Zulfahmi Arifin

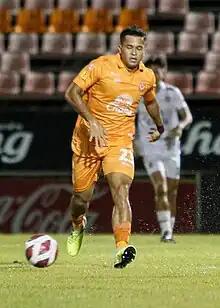
Zulfahmi Arifin playing for Thai League 2 club, Sukhothai on 23 October 2021

Muhammad Zulfahmi bin Mohd Arifin (born 5 October 1991) is a Singaporean professional footballer who plays as a defensive midfielder for V.League 1 club Ho Chi Minh City and the Singapore national team. He is known for technical abilities with set-pieces, playmaking abilities and long range efforts. Primarily a defensive midfielder, Zulfahmi's versatility also allows him to play as a central midfielder, centre-back and occasionally an attacking midfielder.